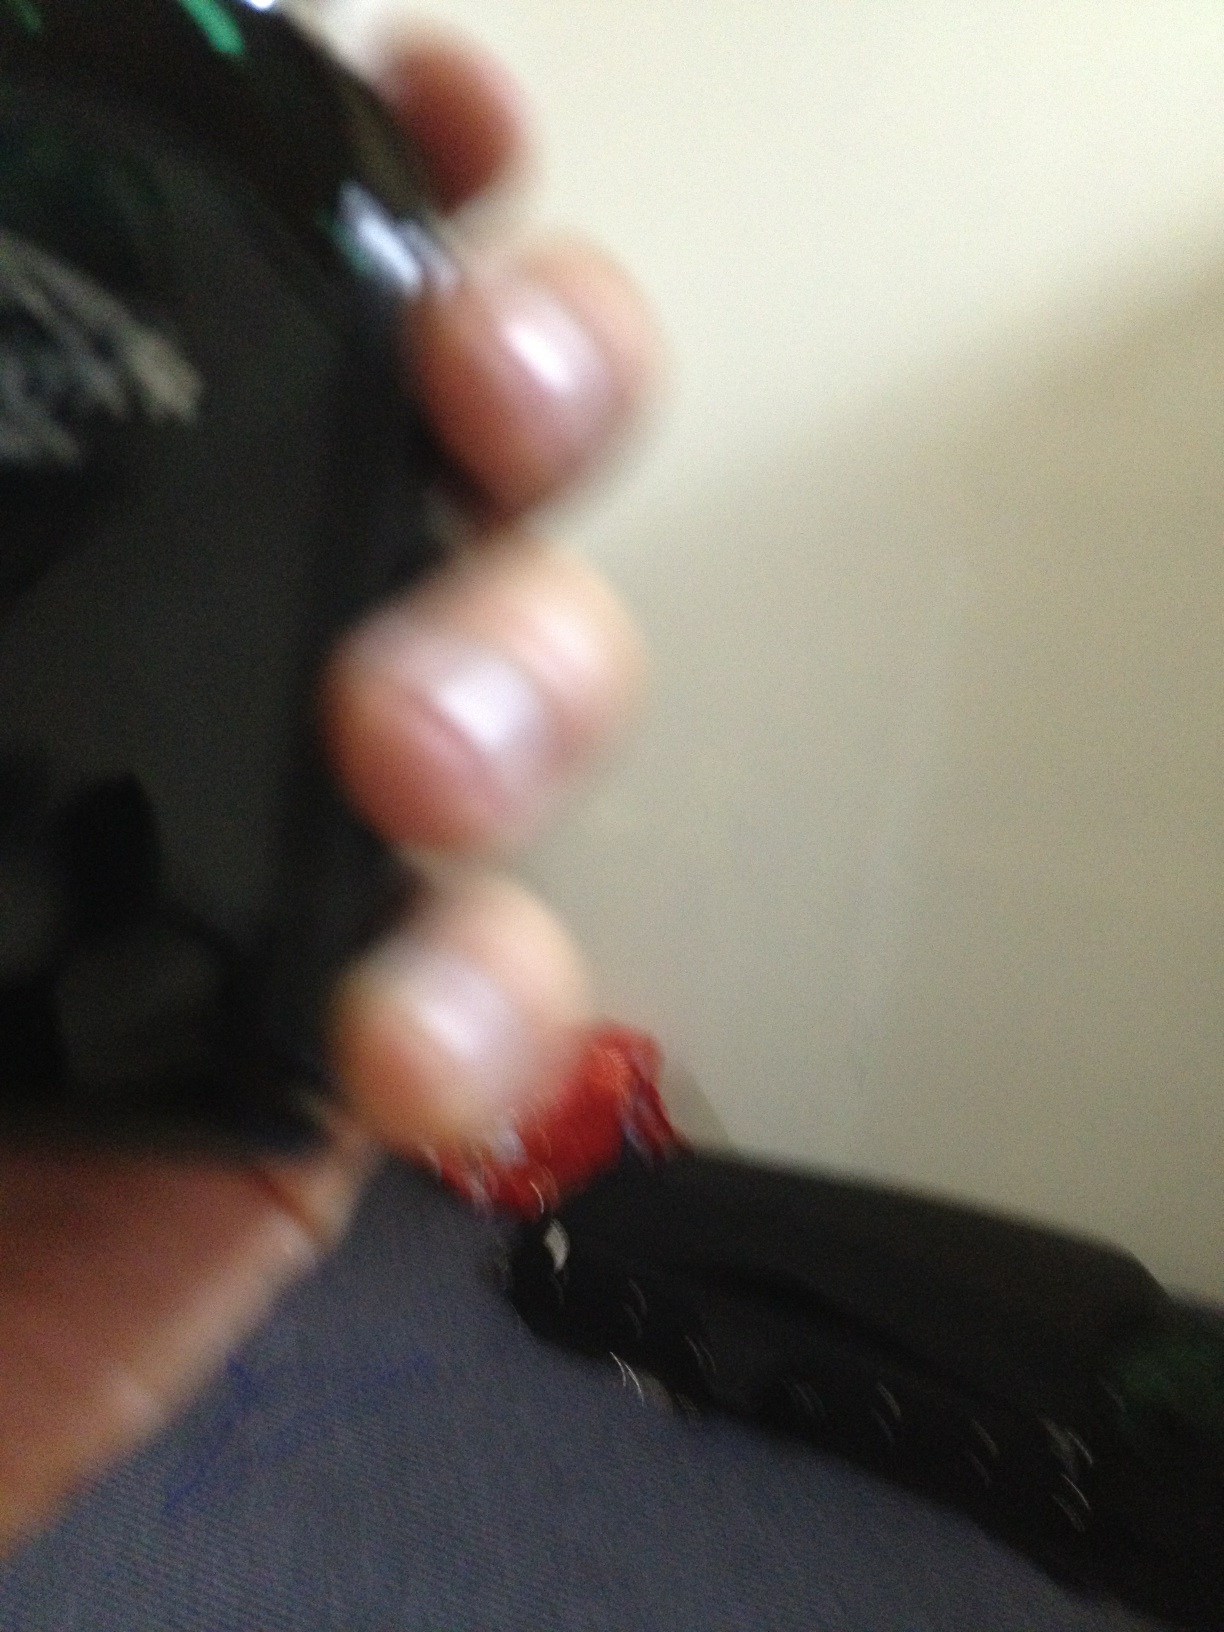Question: Perfume name.
Answer: unanswerable